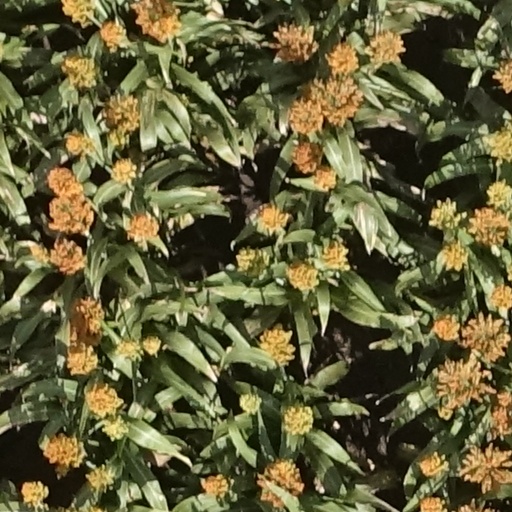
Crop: sorghum